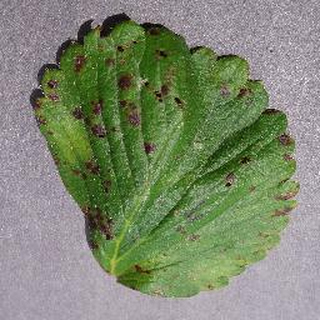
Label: strawberry_leaf_scorch